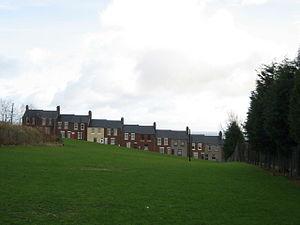
Easington est une ville du comté de Durham, en Angleterre. Elle est située sur la côte de la mer du Nord, à une quinzaine de kilomètres au nord-est de la ville de Hartlepool. Administrativement, elle se compose de deux paroisses civiles : Easington Village et Easington Colliery. La première correspond au village d'origine, tandis que la seconde est une ancienne ville minière. Au moment du recensement de 2011, elles comptaient respectivement 2 171 et 5 022 habitants.